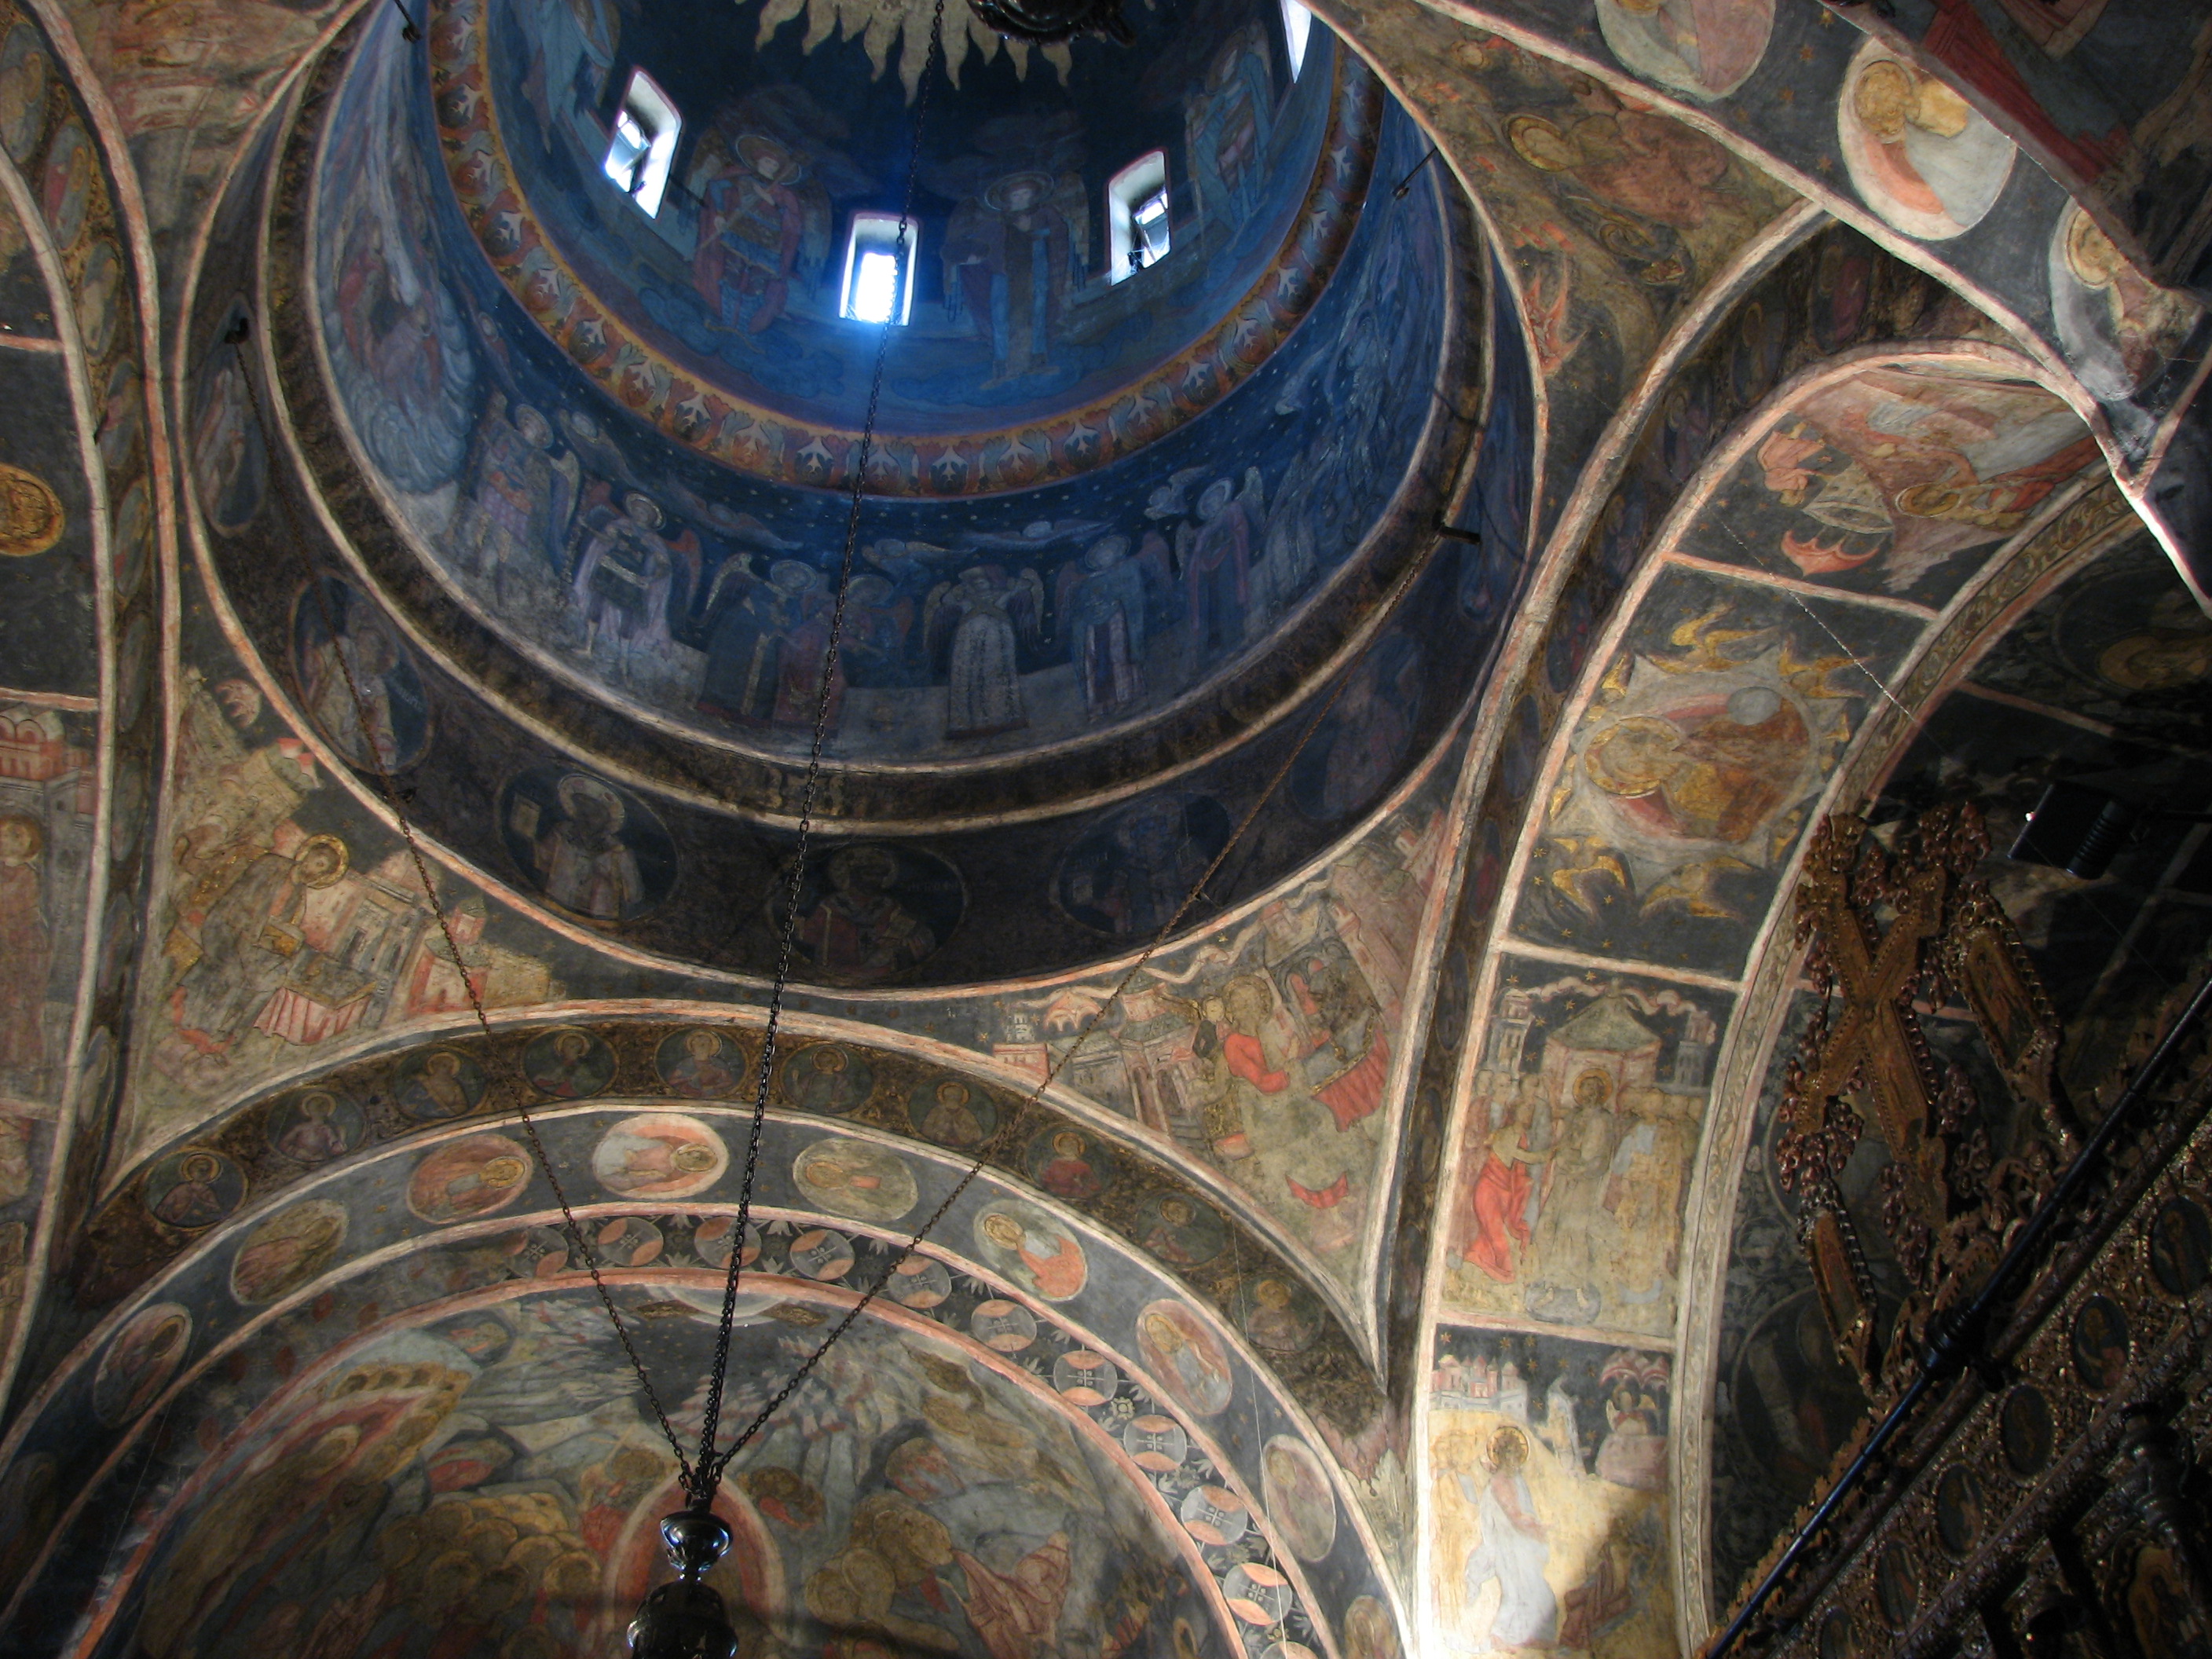
light, architecture, interior, building, europe, religion, church, cathedral, chapel, christian, place of worship, baptistery, religious, symmetry, churches, christianity, romana, orthodox, vault, eastern, basilica, fresco, dome, romania, convent, bor, biserica, arhitectura, orthodoxy, lumina, romanian, ortodoxa, ortodox, fresca, frescoes, manastirea, manastire, ortodoxia, ortodoxie, ecclesiastical, bisericeasc, cladire, edificiu, bucuresti, stavro, stavropoleos, brancovenesc, godslight, cre tinism, cre tin, ancient history